John McCammon

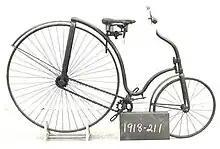
An 1884 McCammon safety bicycle.

John McCammon, of Belfast, developed an early safety bicycle in 1884. It had a step-through frame.